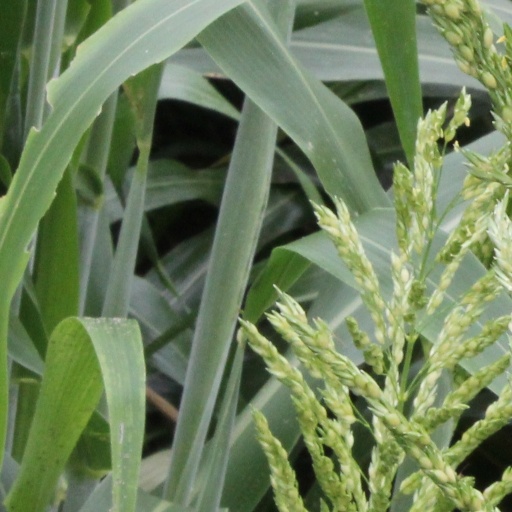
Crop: sorghum